Christfried Ganander

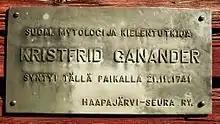
Plaque at Christfried Ganander's place of birth in Haapajärvi

Christfried Ganander (21 November 1741 in Haapajärvi – 17 February 1790 in Rantsila) was a Finnish compiler of folk culture, a priest and lexicographer. Ganander's greatest achievement was the compilation of the first fully extensive Finnish-language dictionary which was, however, unpublished. He was also a collector of folk culture well before Elias Lönnrot. His most well-known published work is "Mythologia Fennica" in 1789, a reference book of folk religion. He also published some poetry and worked as a teacher.